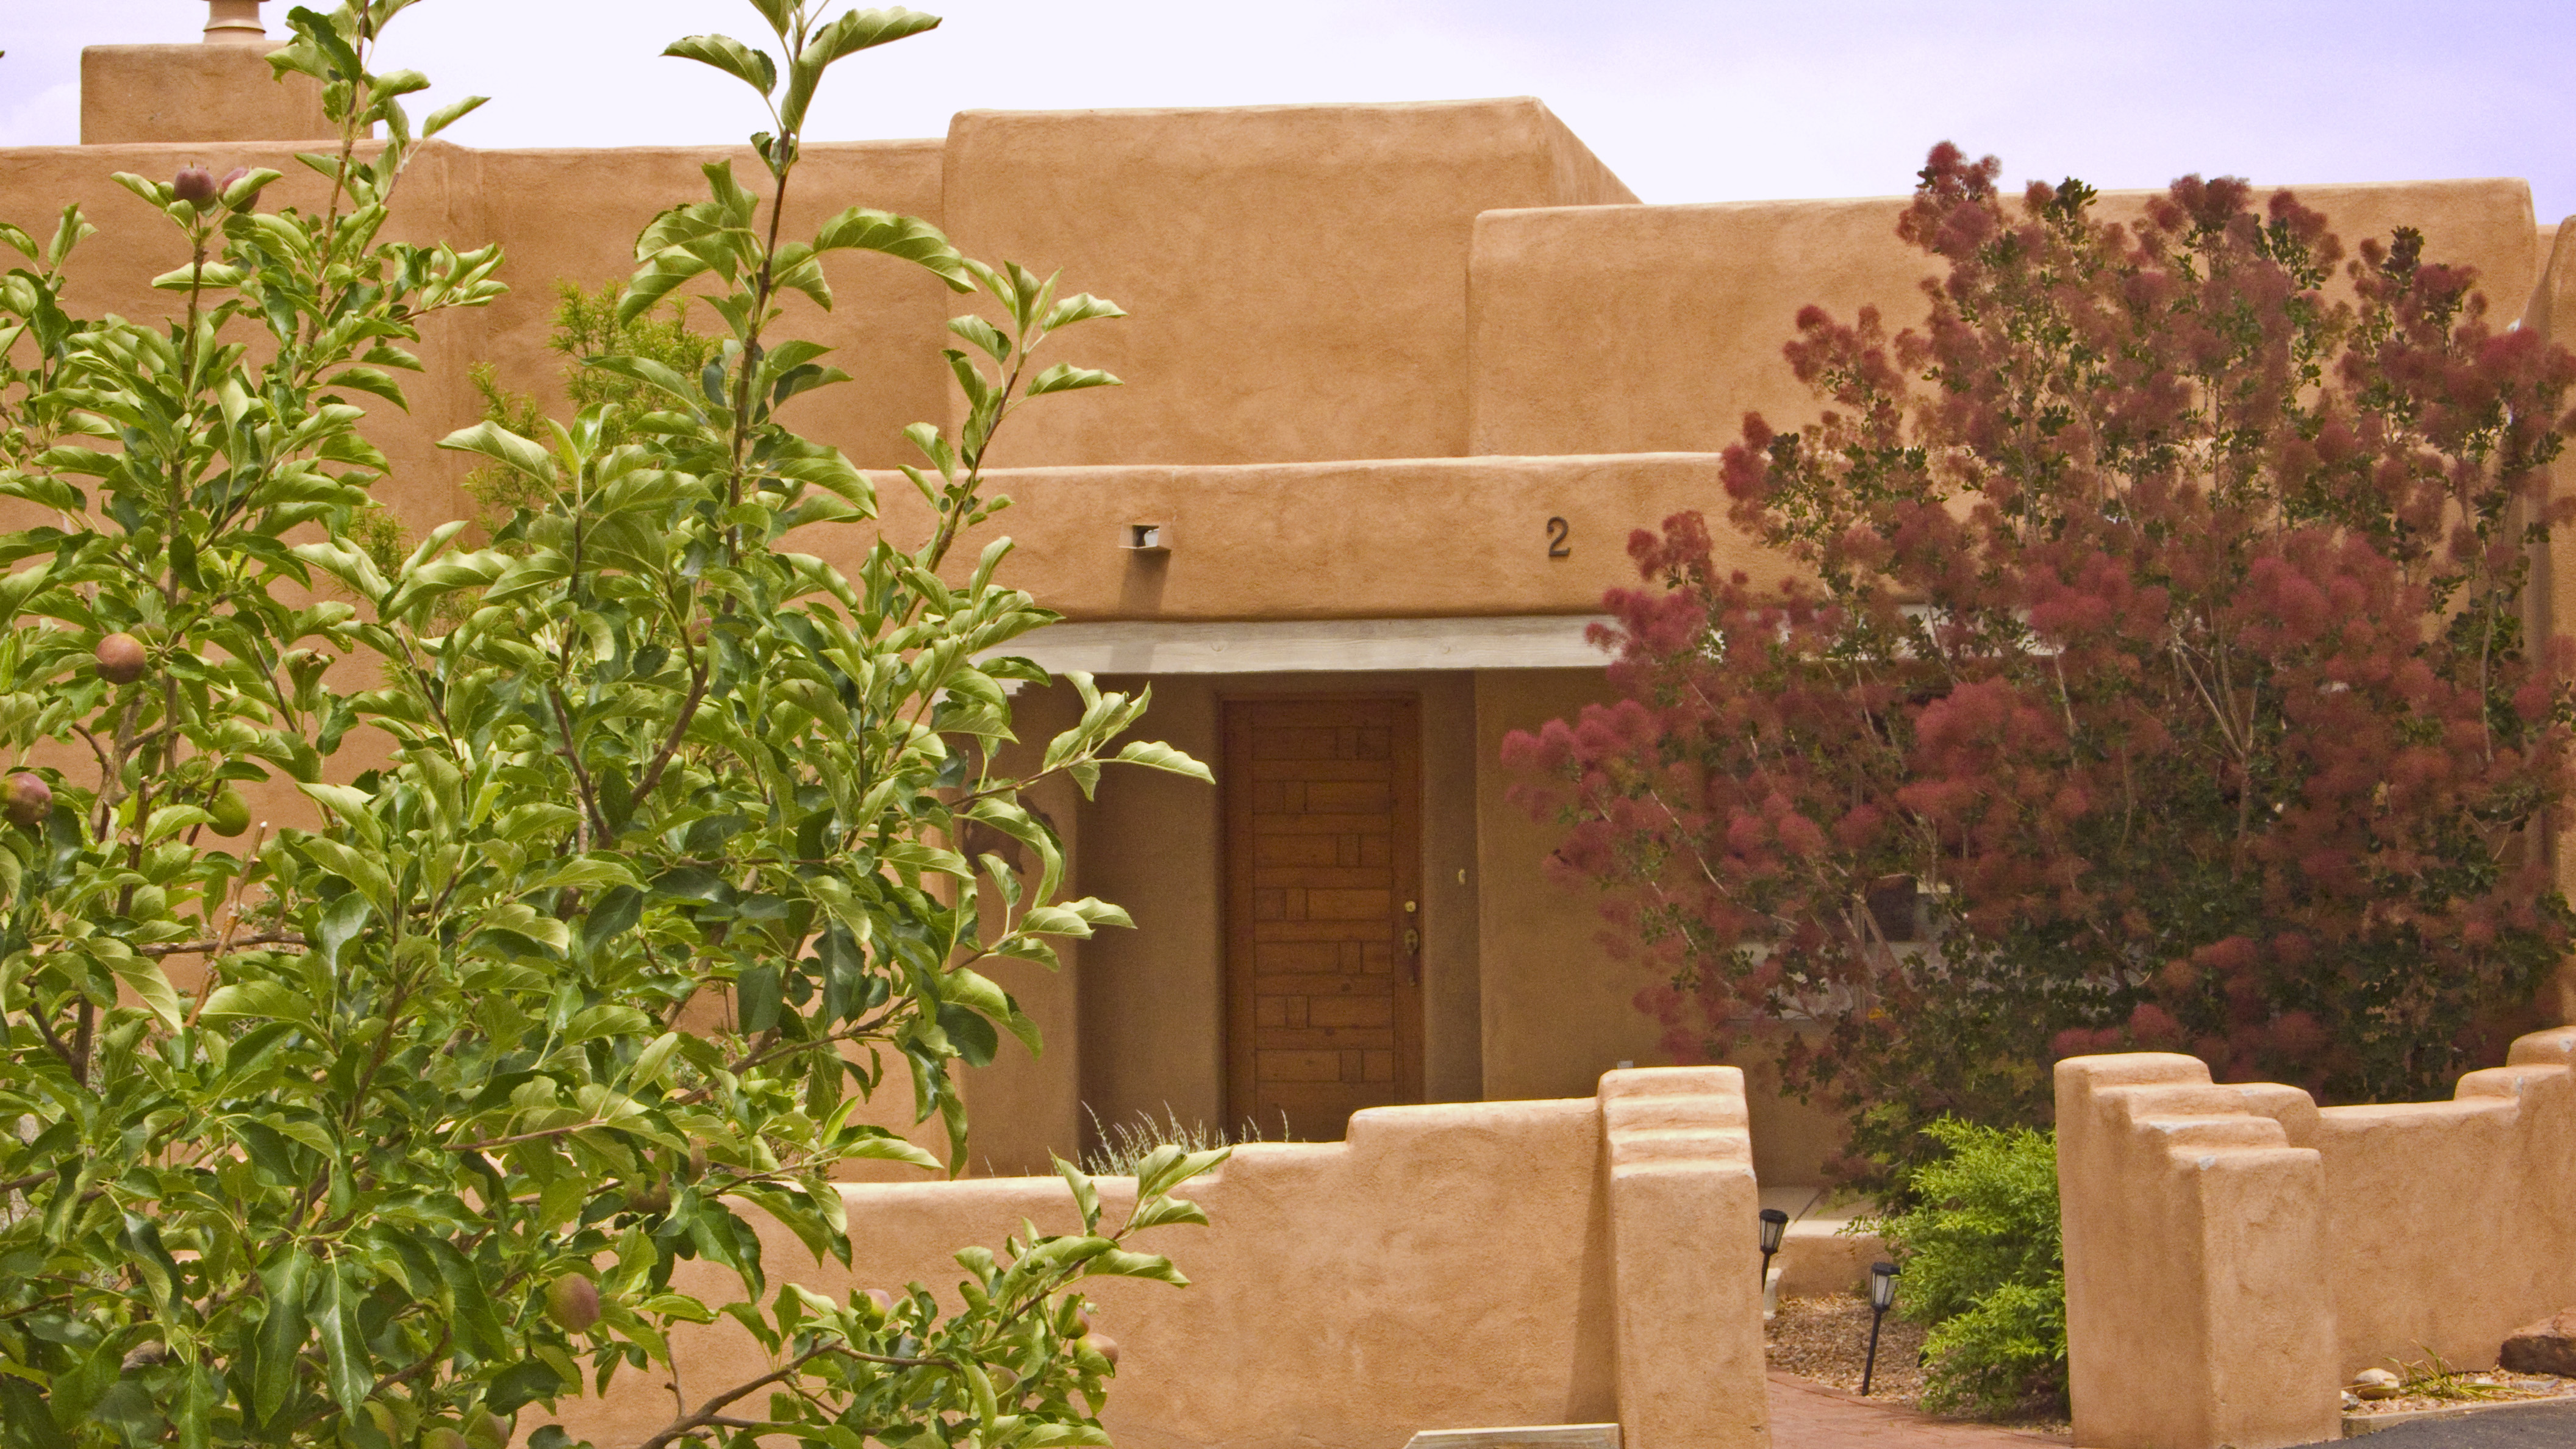
landscape, fence, lawn, villa, home, wall, cottage, property, garden, landscaping, courtyard, shrub, estate, yard, real estate